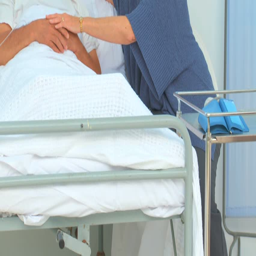
woman taking her husband 's temperature at the hospital